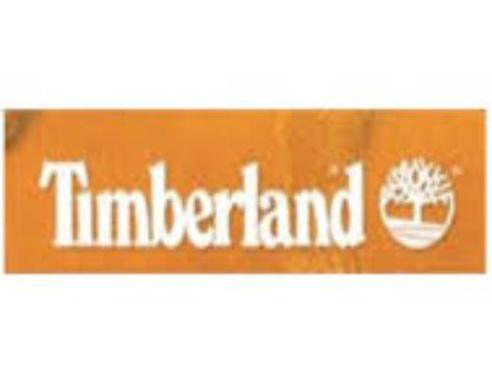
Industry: Clothes